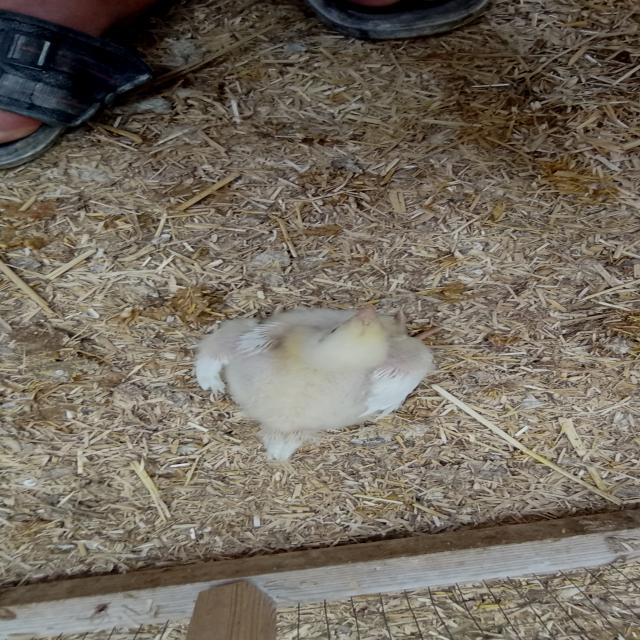
Weight: 413 g